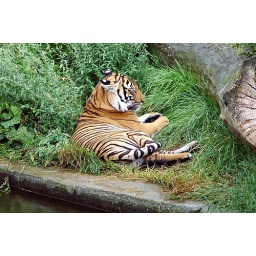
There were baby tigers with their mother back in the tiger house and the tiger enjoyed the quiet by being quiet.